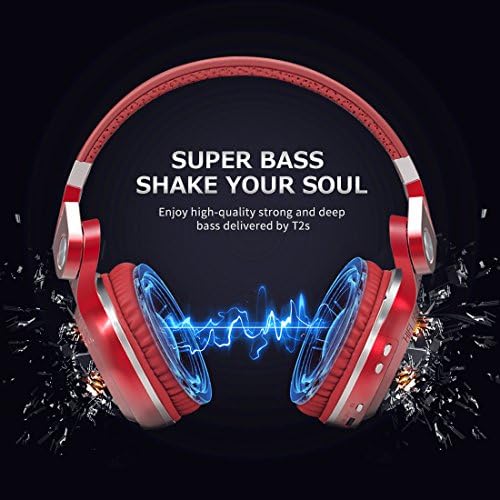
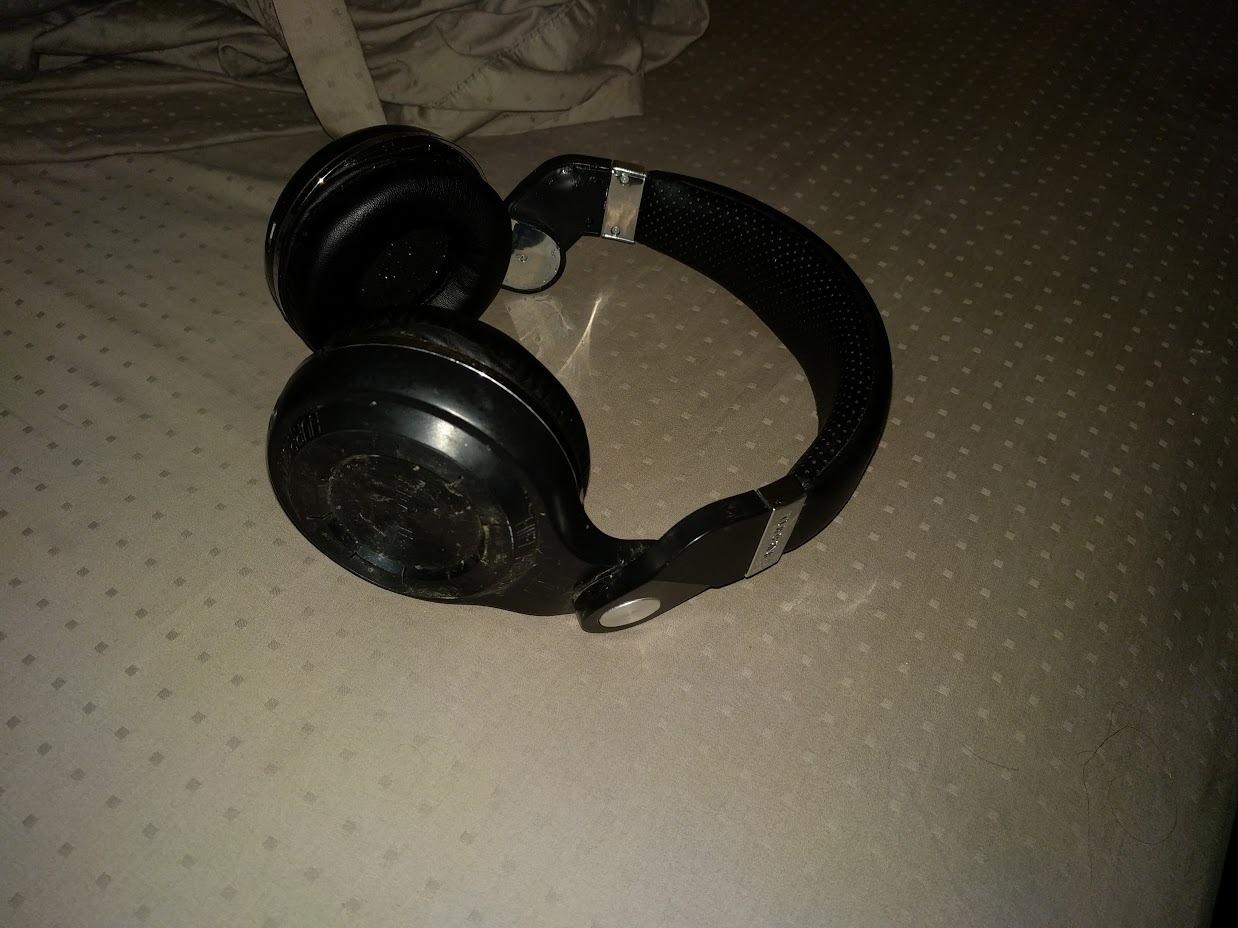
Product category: headphones
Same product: no